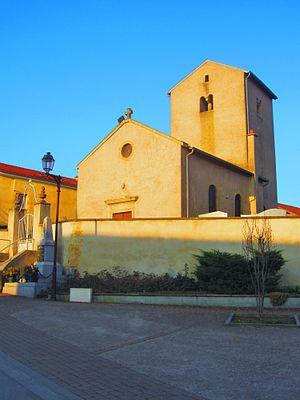
Eglise Valmestroff
Valmestroff est une commune française située dans le département de la Moselle, en région Grand Est.